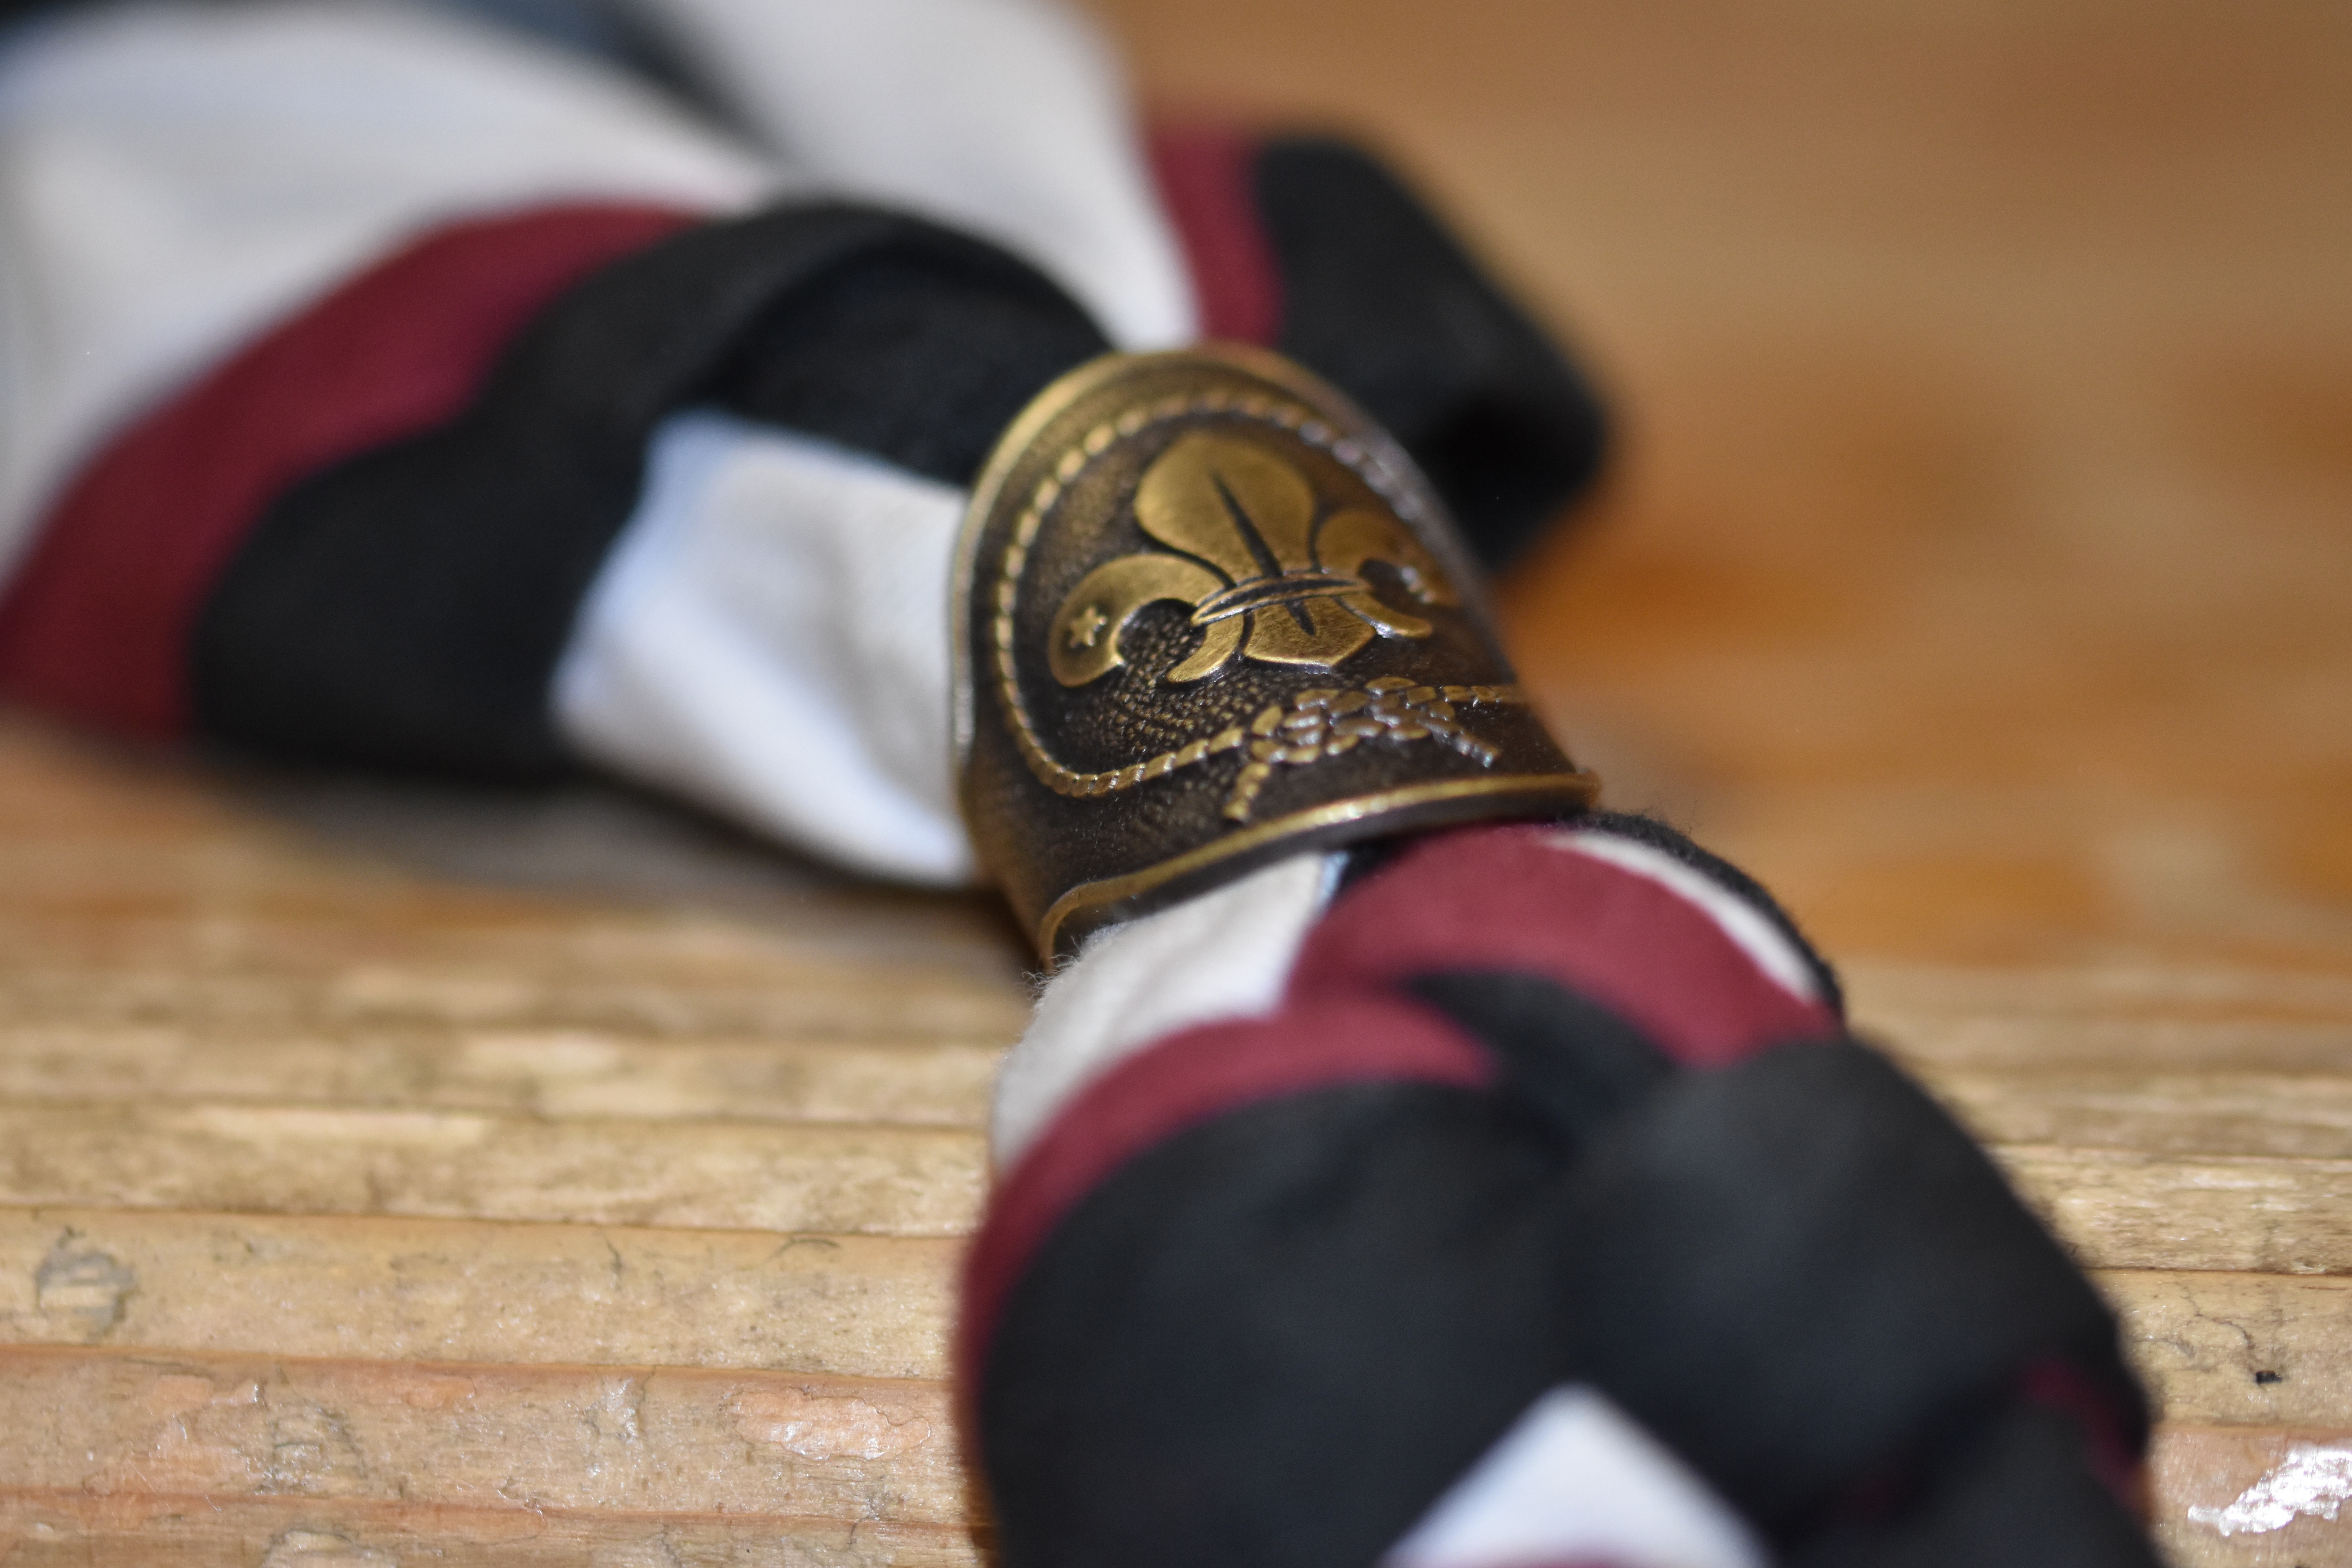
hand, red, tie, leisure, arm, footwear, path finder, pfadi